Pattupurackal Bhagavathy Temple

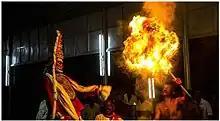
Mudiyettu-Pattupurackal bhagavathy temple kattampack

Valiya guruthi pooja is performing at night on one day after the 12-day festival. This is the most powerful pooja to remove all obstacles and evil forces against one's life. It is an hour long pooja which is tied to a plantain tree and erected on the center of a 64 cornered frame made up of plantain tree ingredients on the floor. This pooja is accompanied by traditional drums (chenda). The annual festival ends with this guruthi pooja.